HMS Calypso (1883)

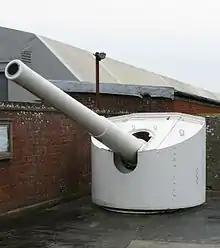
A 6-inch gun from HMS "Calypso" on display at Fort Nelson

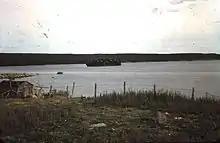
The derelict hulk of "Briton" being used for salt storage. August 1955. Lewisporte, Newfoundland.

"Briton" was sold in 1922 and was used in St. John's for the storage of salt. In 1952 the hulk was moved to Lewisporte harbour. Some thought was given to preservation, but in 1968 it was towed to a coastal bay near Embree, and burned to the waterline. The hull still is there, awash in the waters of the Atlantic Ocean. The cruiser's anchor sits outside a local inn, and other artefacts are in museums.